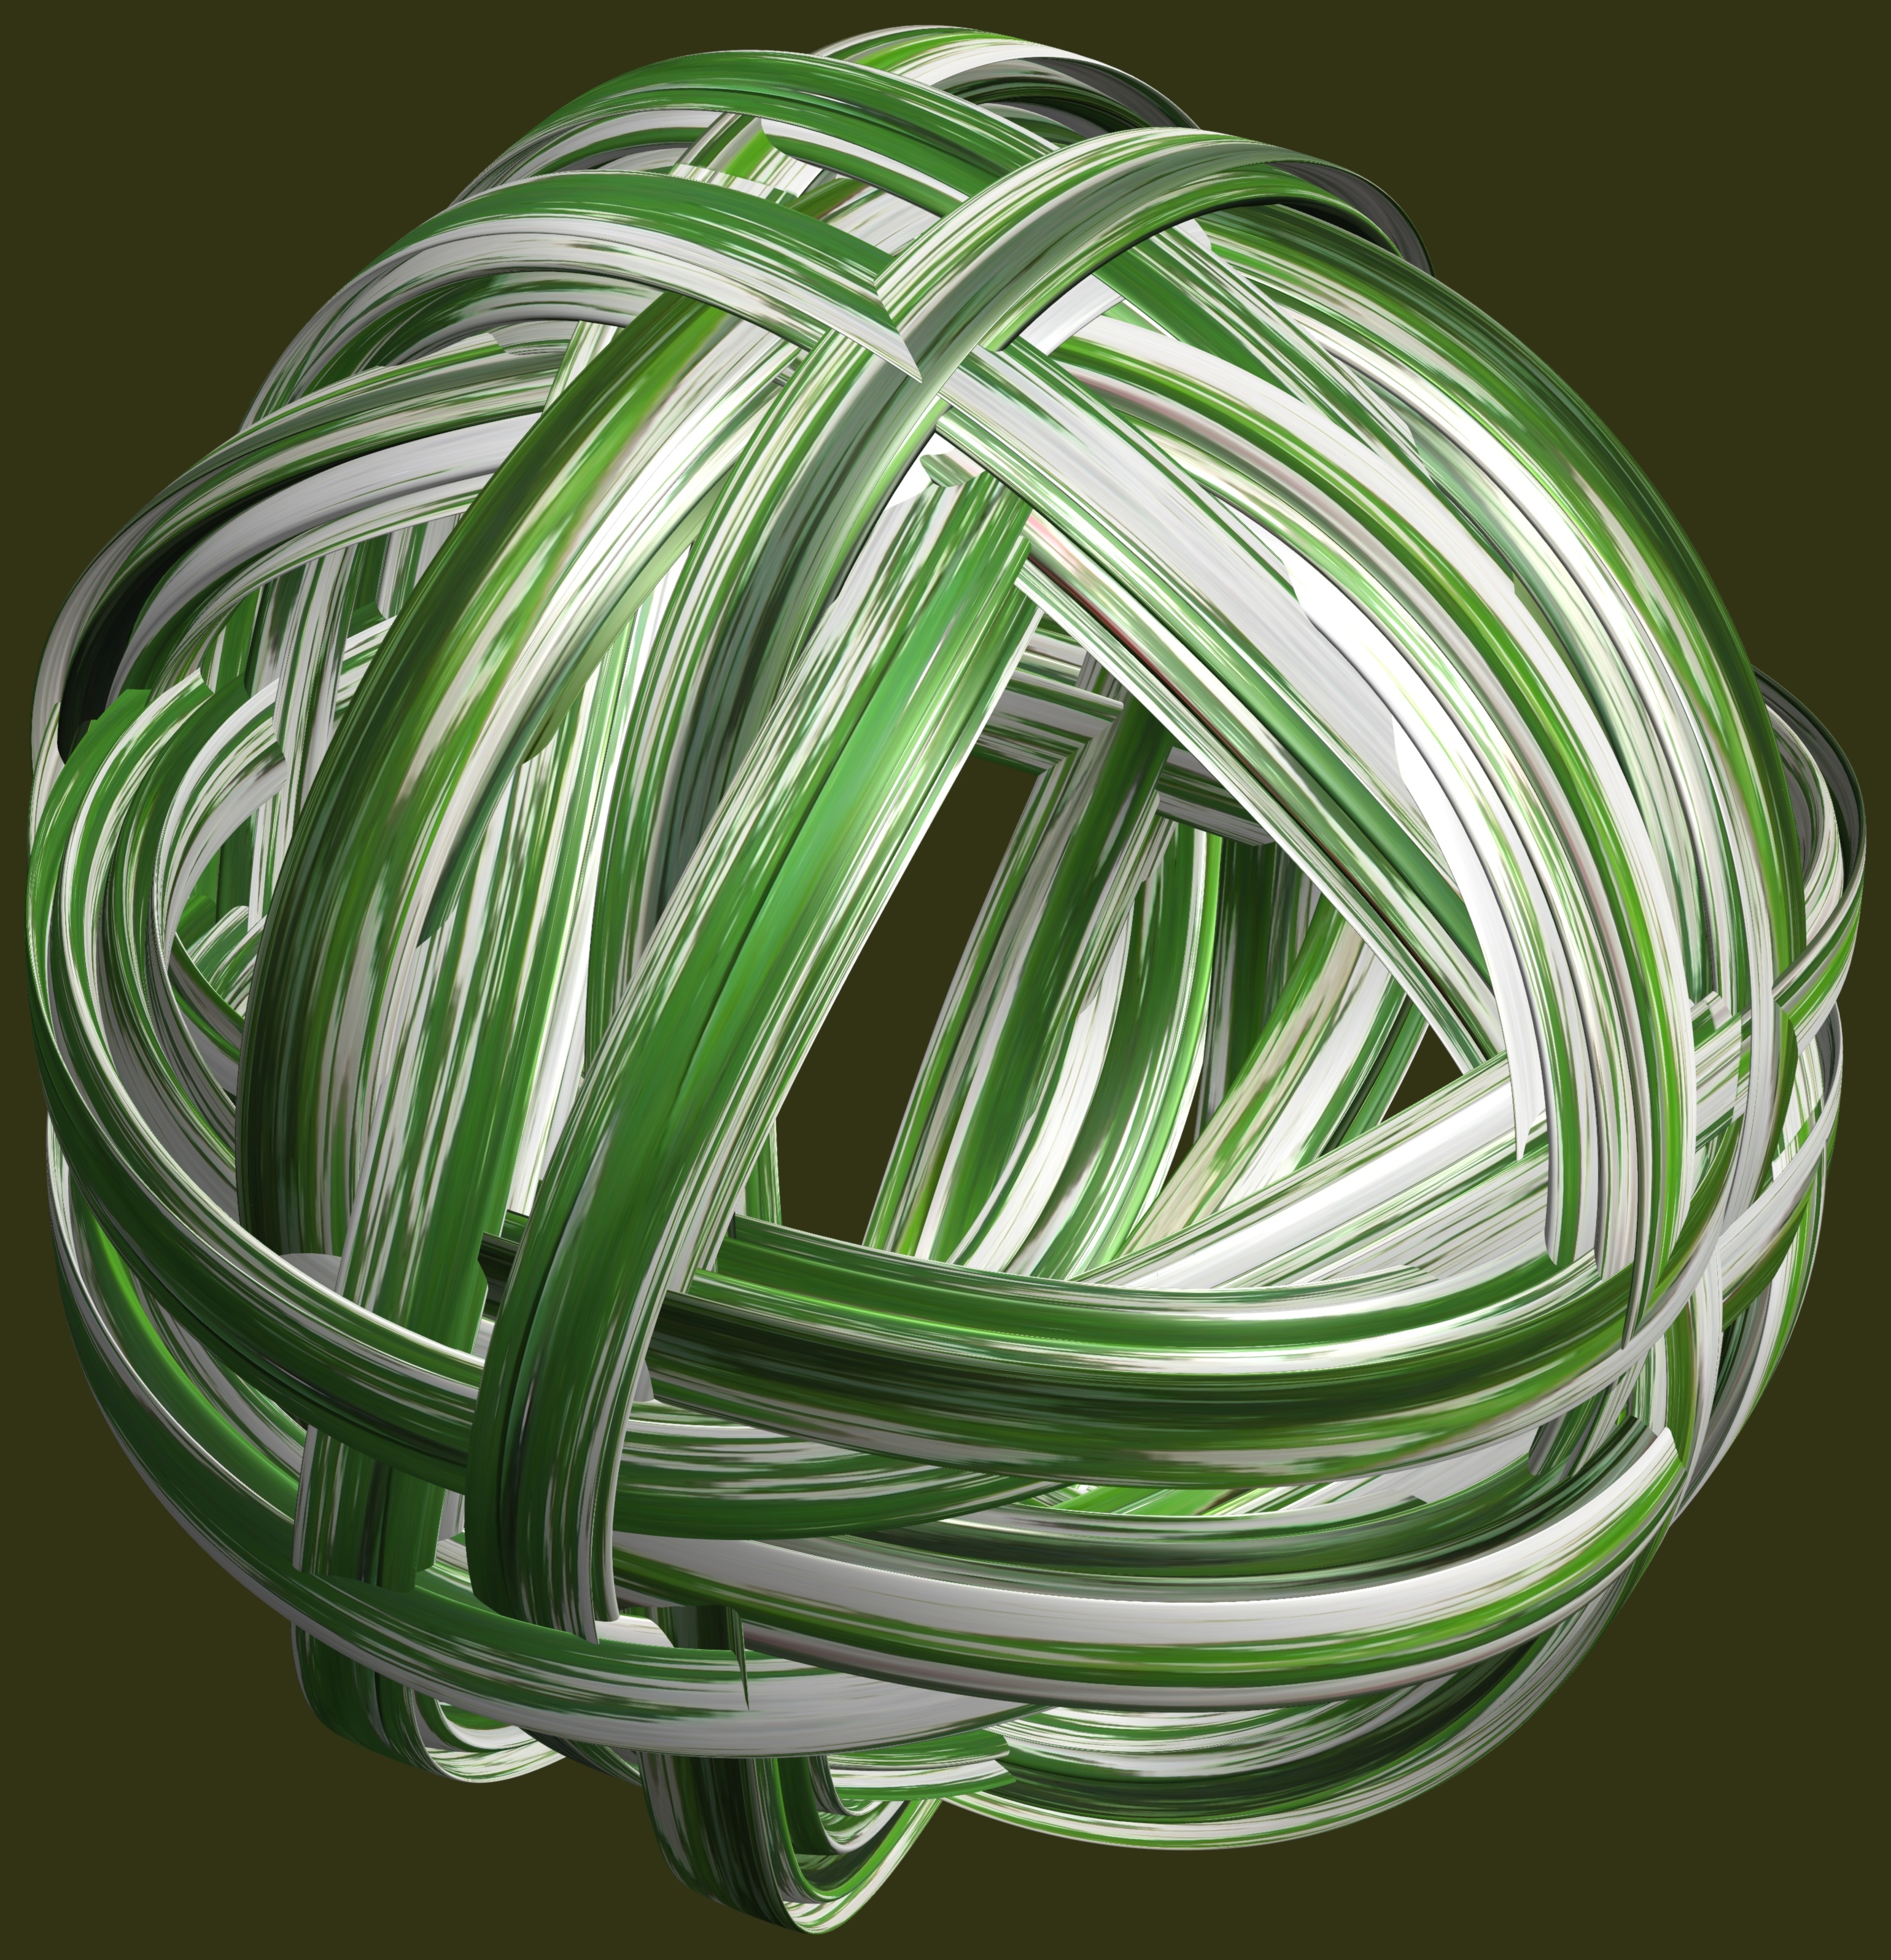
structure, texture, spiral, pattern, green, circle, bangle, jewellery, design, symmetry, sphere, 3d, graphic, knot, torus, mathematica, cg, parametricplot3d, code, program, algorithm, mapping, fashion accessory